Schuylkill Yards

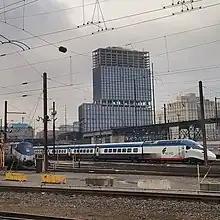
Construction in progress

Schuylkill Yards is a $3.5 billion, masterplanned development project by Brandywine Realty Trust in West Philadelphia. The project was announced in a press conference in March 2016. The project is being designed in phases. Groundbreaking occurred in late 2017, and the first piece—a public park called Drexel Square—was delivered in June 2019.